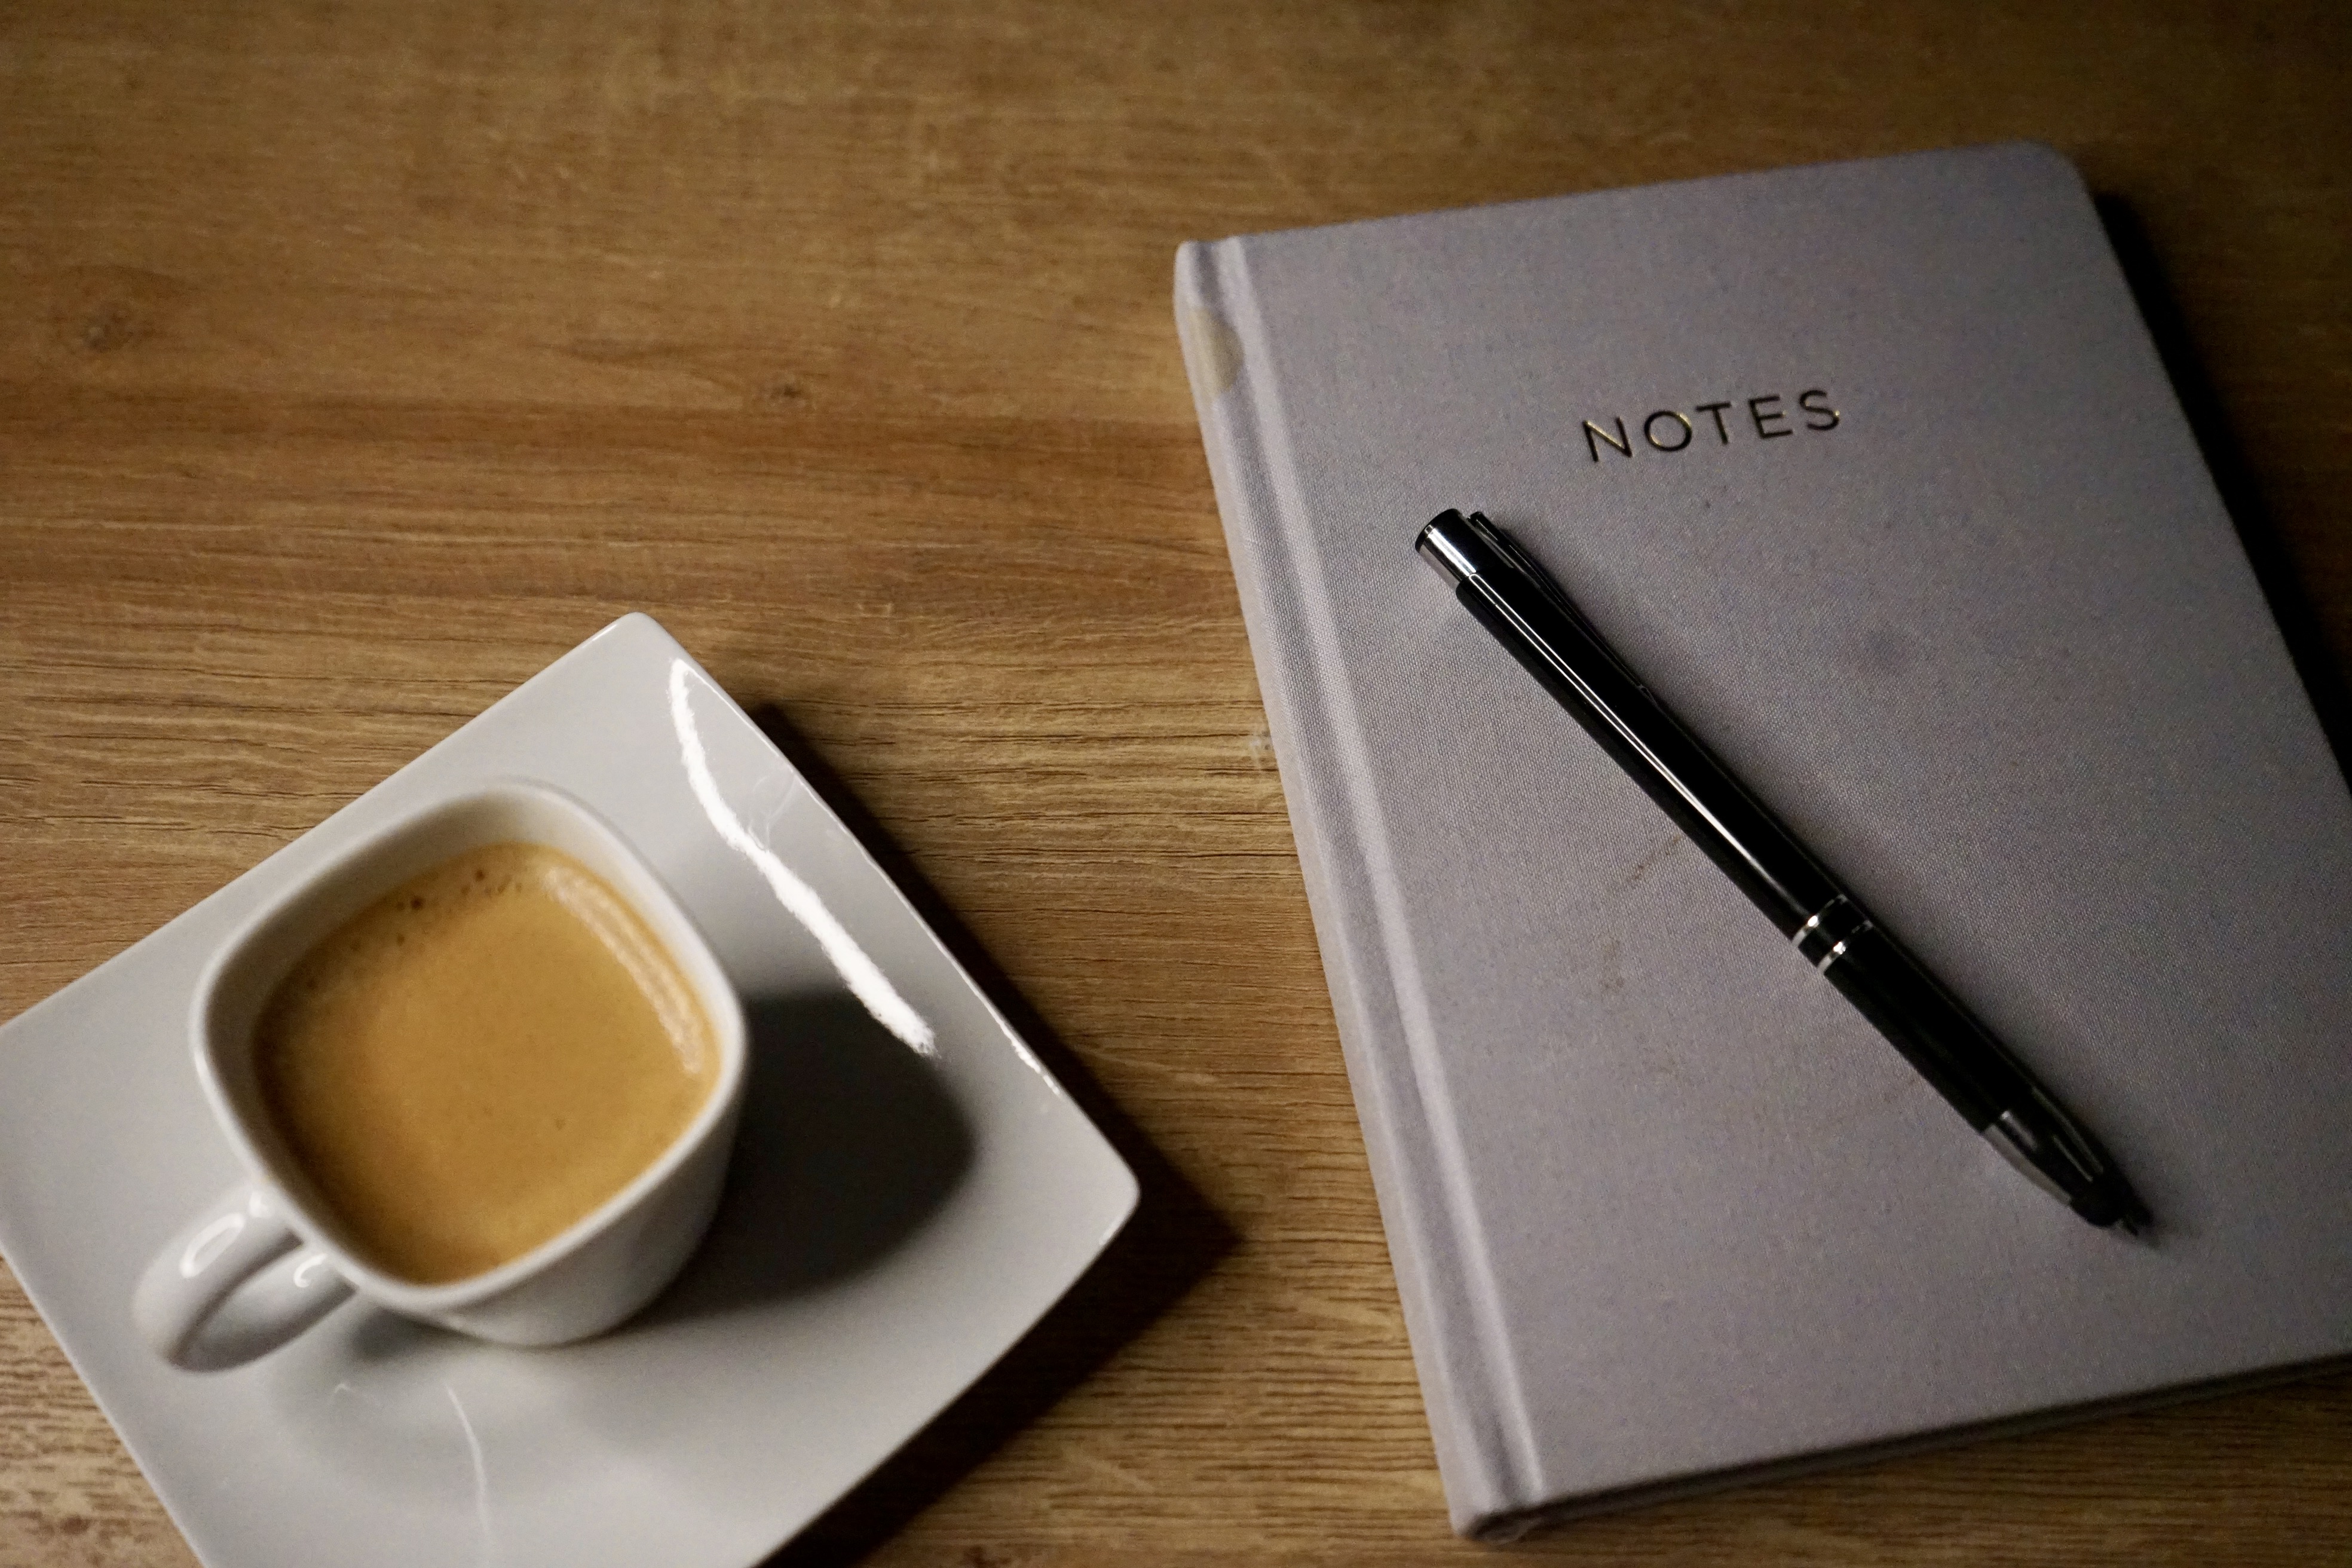
espresso, notes, office, work, workspace, coffee, writing, desk, tableware, coffee cup, dishware, drinkware, saucer, ingredient, serveware, office supplies, rectangle, writing implement, cup, pen, tea, teacup, Material property, wood, table, font, white coffee, hong kong style milk tea, ball pen, Office instrument, yuanyang, drink, porcelain, writing instrument accessory, stationery, office equipment, Bajigur, wood stain, mug, dish, cuisine, dandelion coffee, plate, coffee milk, ceramic, paper product, tray, Everyday carry, still life photography, pottery, brand, cutlery, ink, earthenware, instant coffee, gadget, breakfast, cosmetics